Metzingen (Württemberg) station

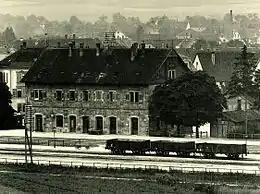
Metzingen station in 1906

The station building is a two-storey building with gabled roof. The windows and doors on the ground floor differ from the windows upstairs as they are built in the Rundbogenstil (“round arch style” or Romanesque Revival). The exterior walls in the ground and first floors consist of light-colored sandstone. The facade of the gabled-roof storey is bright red clinker brick. It had brick interiors with cornices.